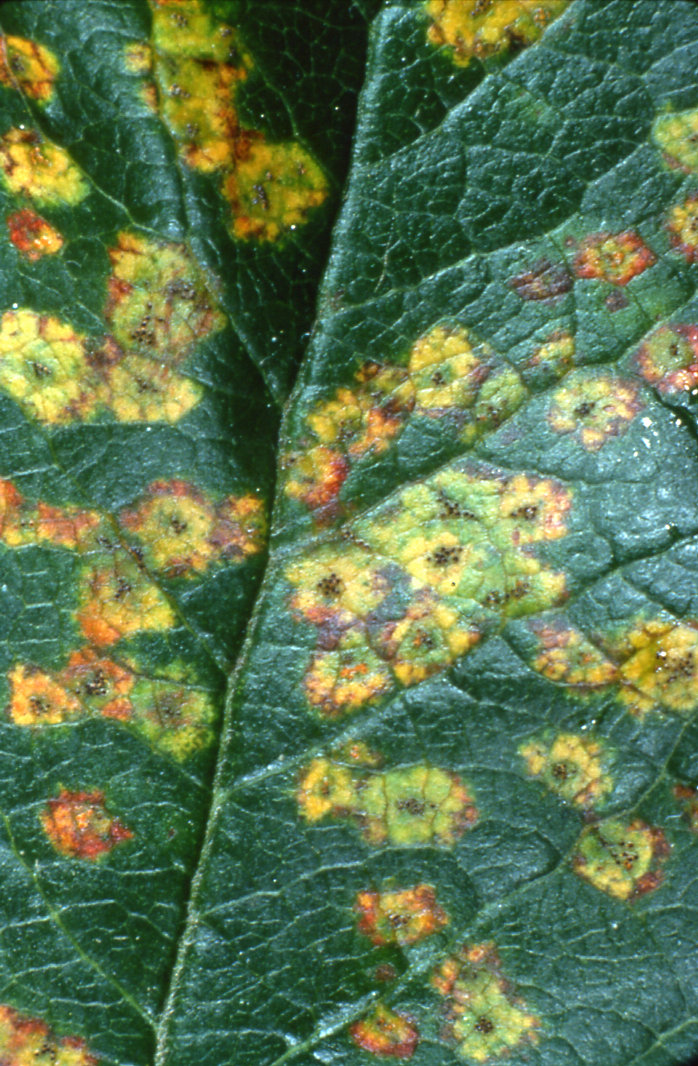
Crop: apple
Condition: rust